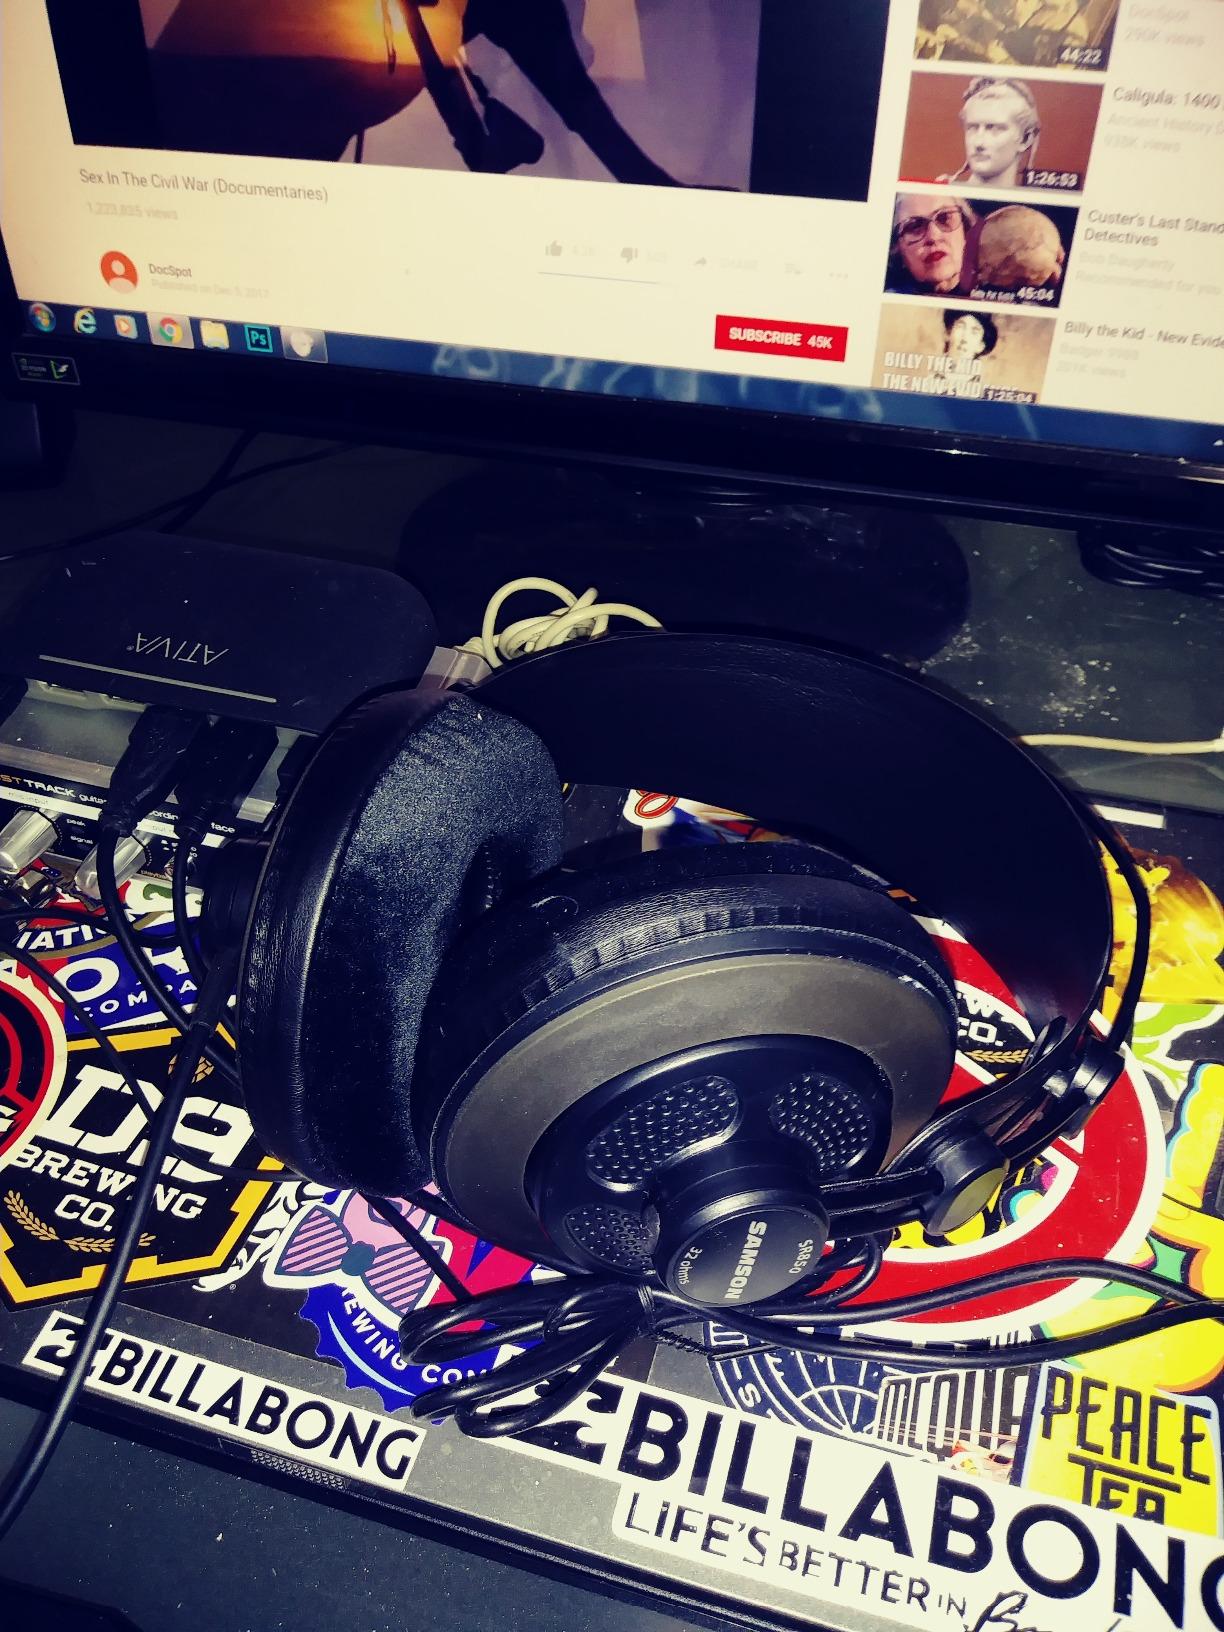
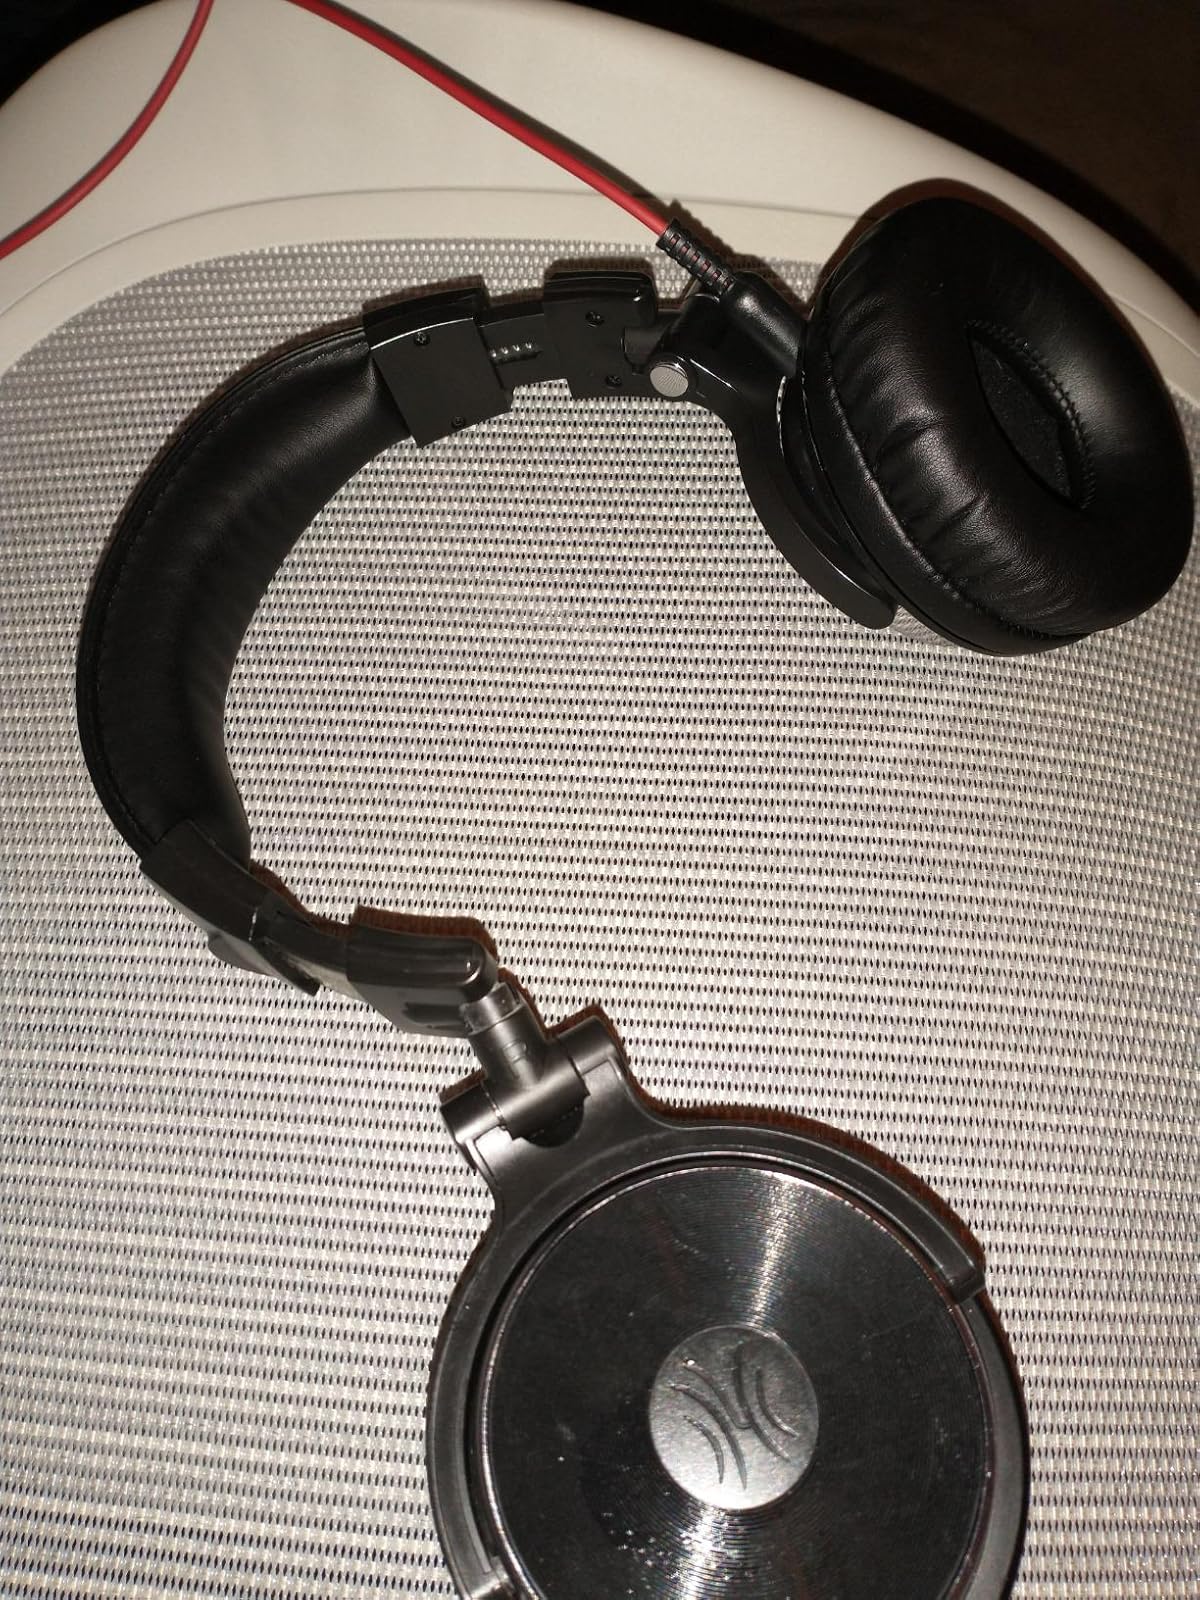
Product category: headphones
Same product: no